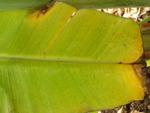
Label: xamthomonas